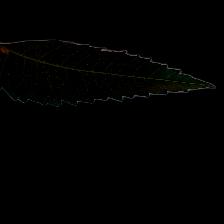
Plant: Neem